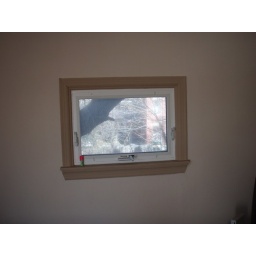
Small 2nd floor window in living room